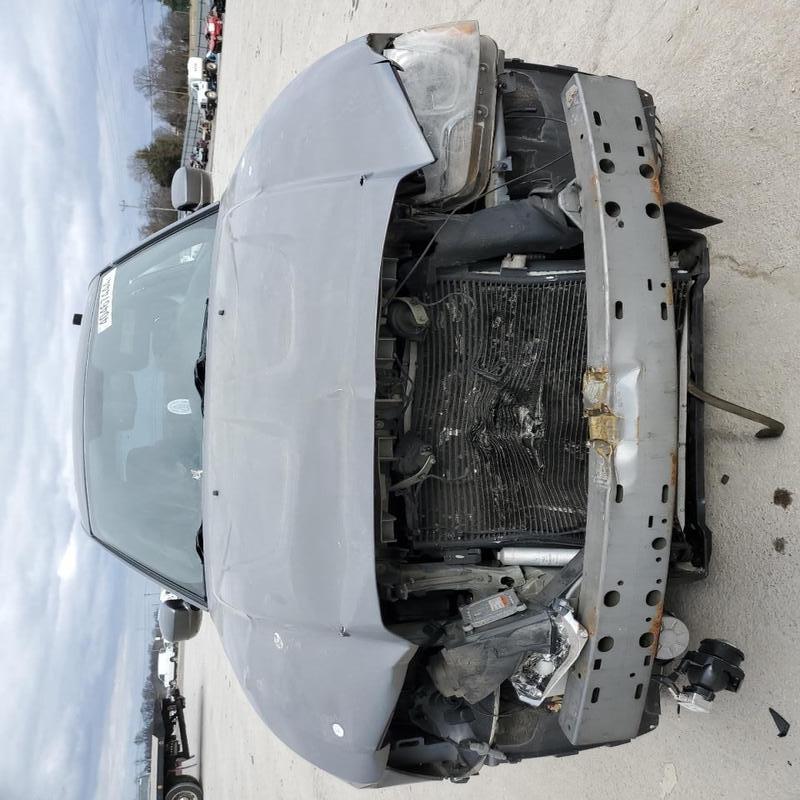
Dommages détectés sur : plaque d'immatriculation avant, pare-choc avant, feu avant droit, feu avant gauche, capot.
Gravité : majeur